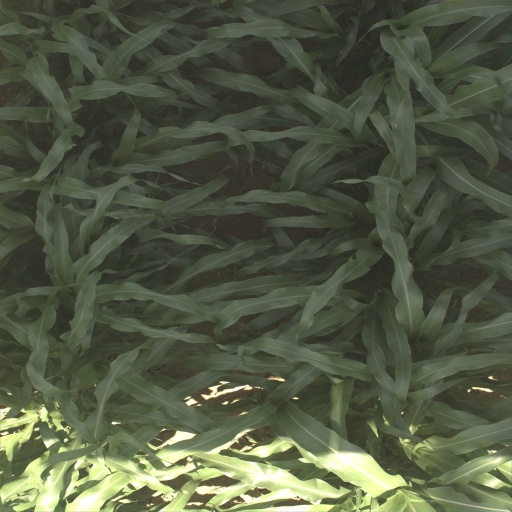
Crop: sorghum